Brattleboro Islanders

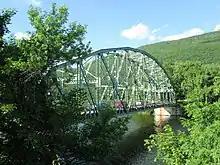
(2013) Bridge Street Bridge. Brattleboro.

The Islanders played 1911 home games at Island Park. The ballpark no longer exists. The amusement park and ballpark were located on the Brattleboro end of the island, which was 22-acres in size in the era. Island Park was located within the Connecticut River, setting between Brattleboro, Vermont and Hinsdale, New Hampshire. In the era there was a toll bridge that connected Brattleboro and Hinsdale with the island. Continual flooding eventually ended the public use of the island, with a 1936 flood wiping out most structures remaining on the island. Today, the Bridge Street Bridge, built in 1920, connects to the island on the east, linking Brattleboro to the island. The west bridge then connects into Hinsdale.